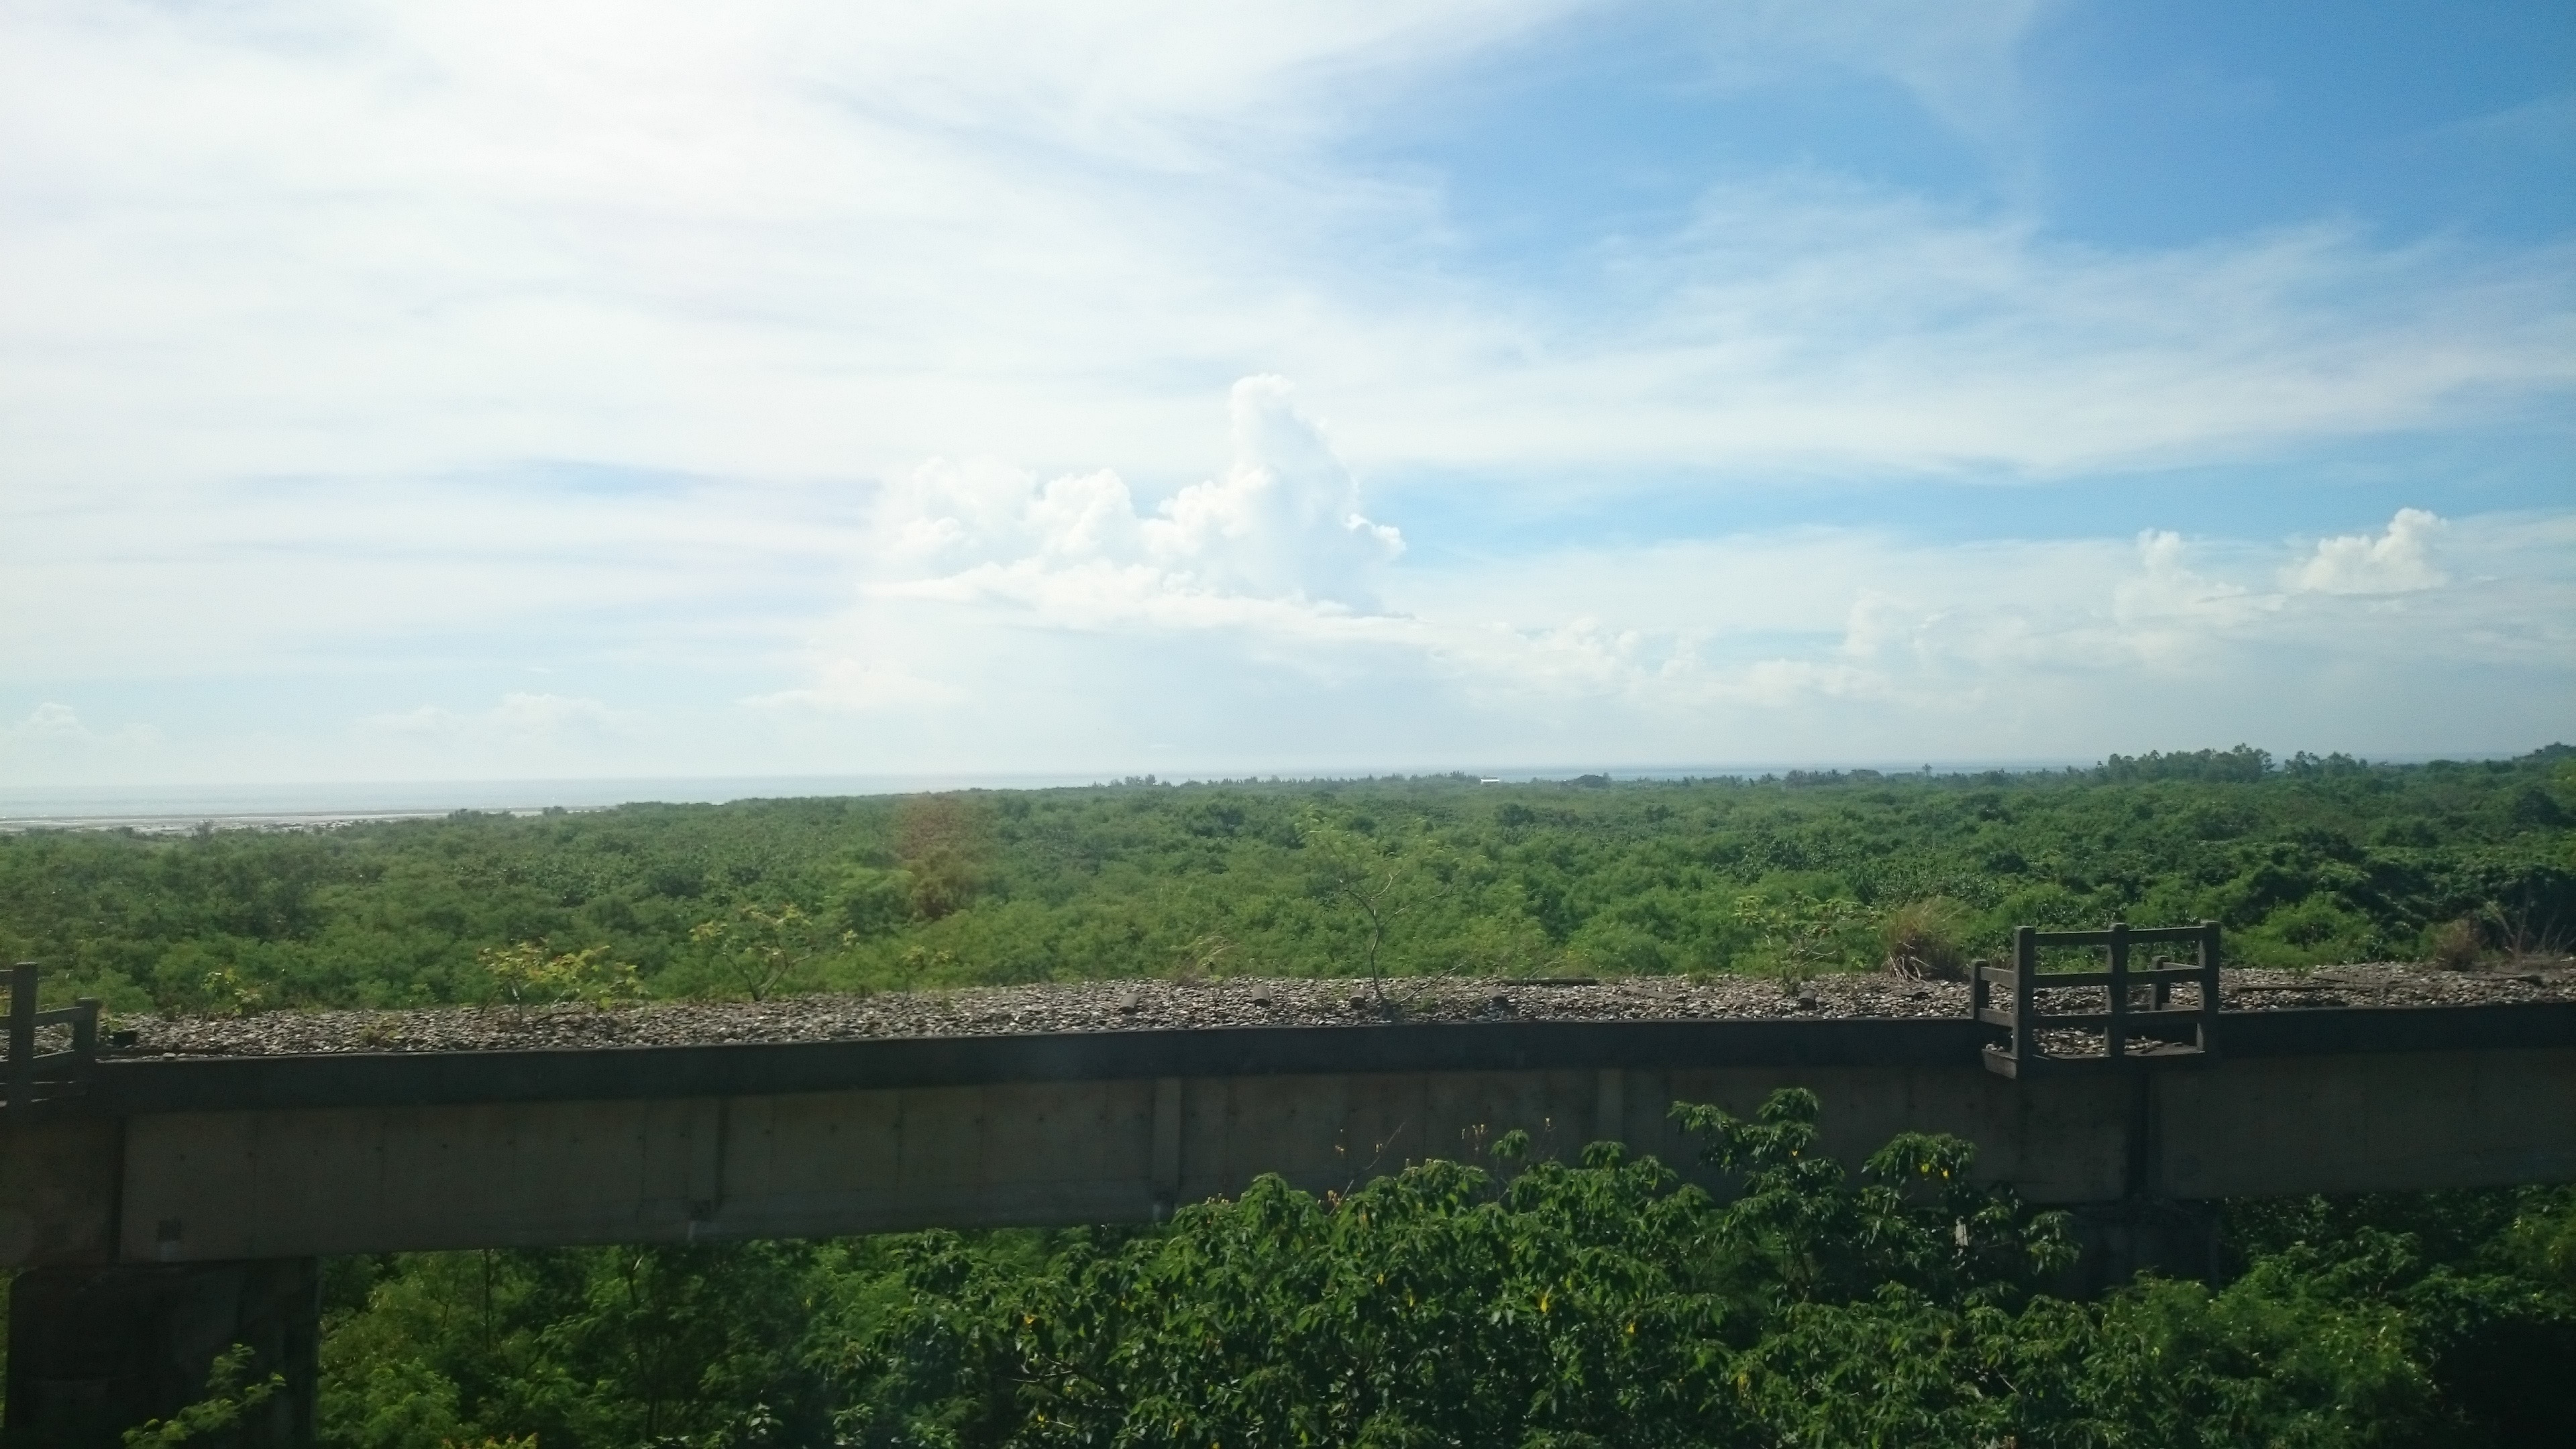
cloud, sky, bridge, hill, highway, river, transport, reservoir, waterway, infrastructure, rural area